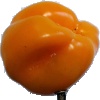
Label: Pepper Yellow 1